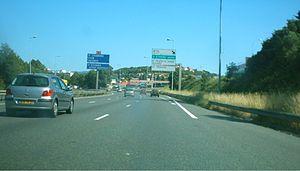
L'A72 est une autoroute française qui relie l'A89 à hauteur de Nervieux à Saint-Étienne dans la Loire. Avant 2016, elle constituait un tronçon de la route européenne E70 qui emprunte désormais l'A89.
Le Boulevard périphérique de Saint-Étienne permet de contourner la ville de Saint-Étienne par l’est et par l’ouest. Il est composé de plusieurs routes et autoroutes : A47, A72, RN 88 et D201. Ce contournement est en 2×2 voies, et limitées successivement à 110 et 70 km/h.